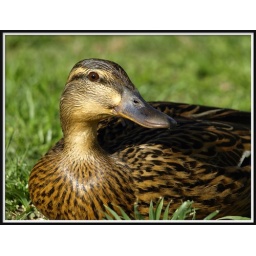
duck in front yard, i crawed on the ground until i was right in front of her,she didnt move